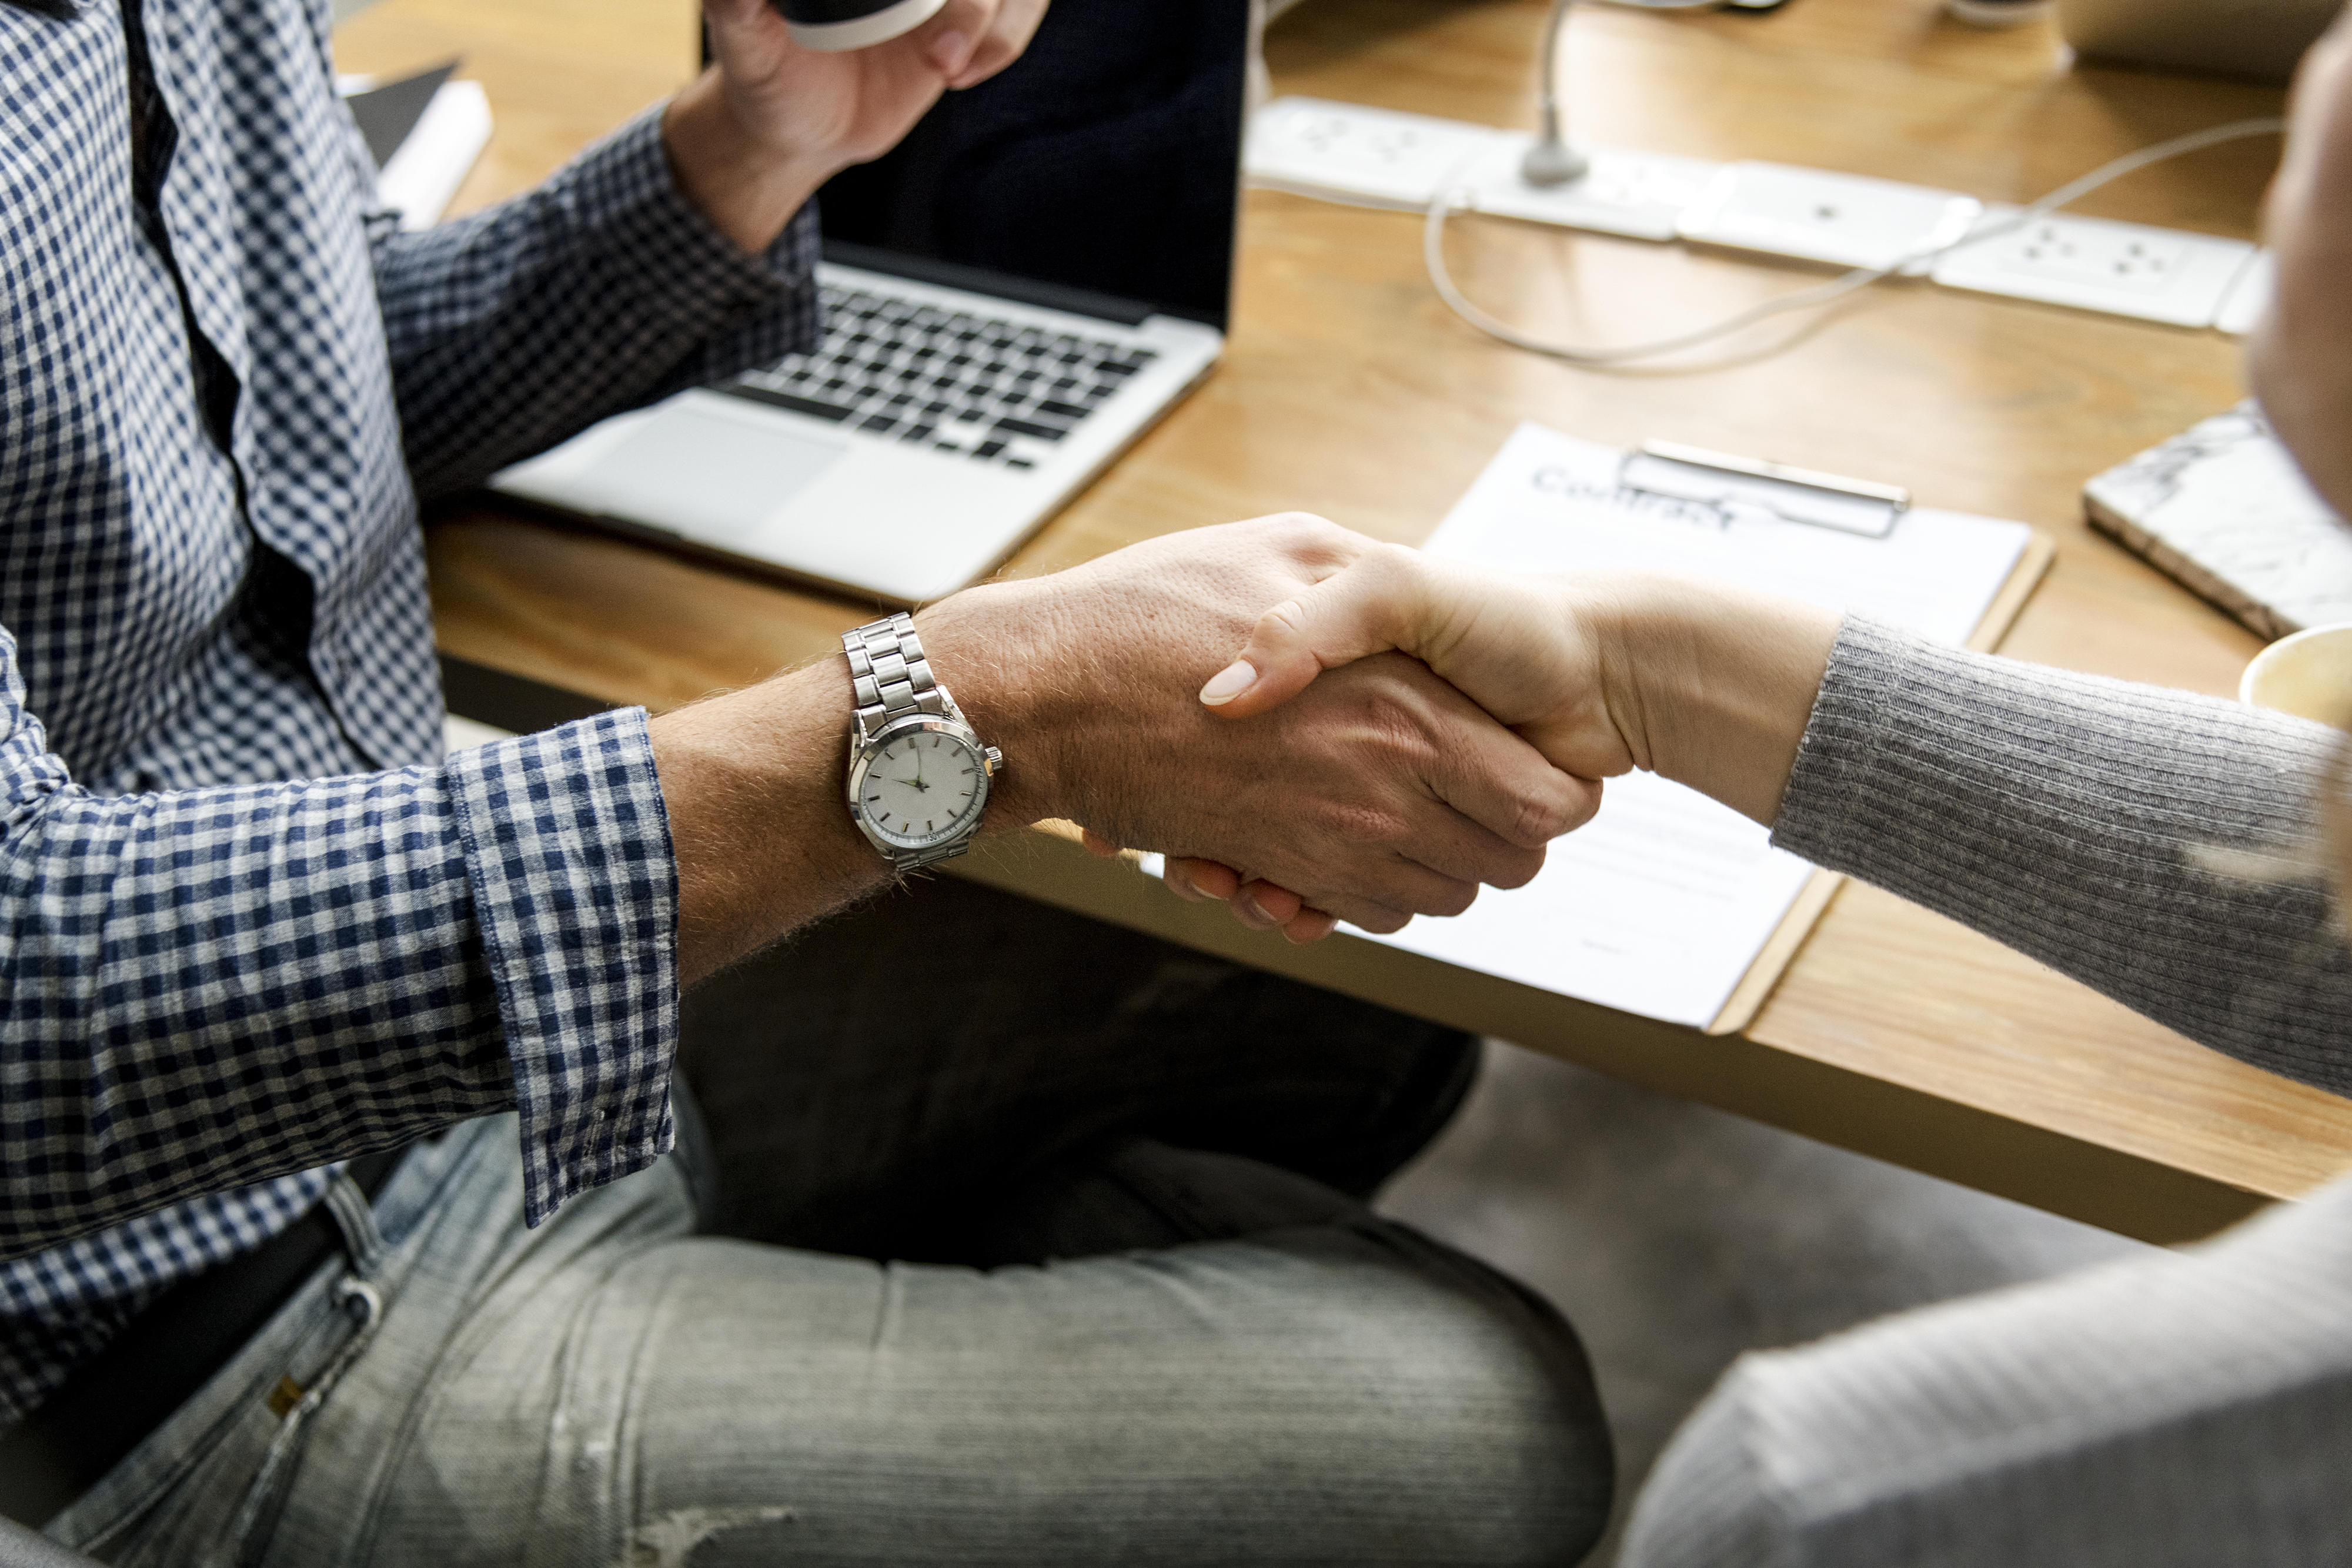
achievement, agreement, arms, business agreement, business deal, caucasian, closeup, collaboration, colleague, connection, cooperation, deal, farewell, friends, gesture, grasp, greeting, group, hands, handshake, helping hands, investment, laptop, meeting, network, notebook, partners, partnership, people, power, promise, shaking hands, startup, success, support, team, team building, teamwork, time, together, togetherness, trust, unity, watch, work, working, workplace, workspace